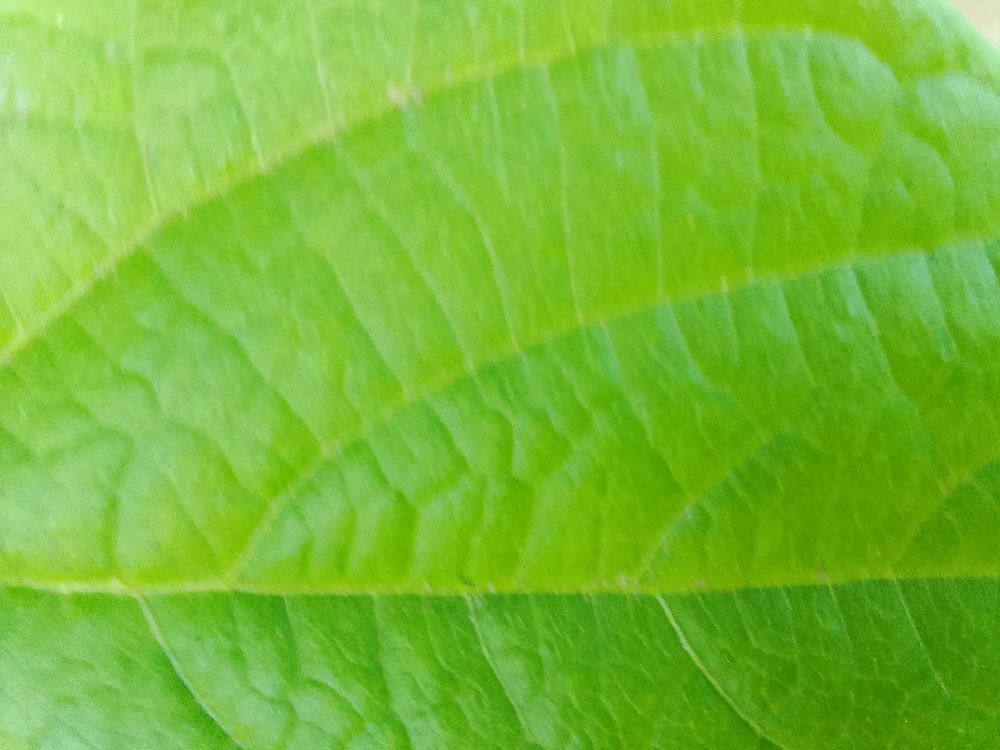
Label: healthy